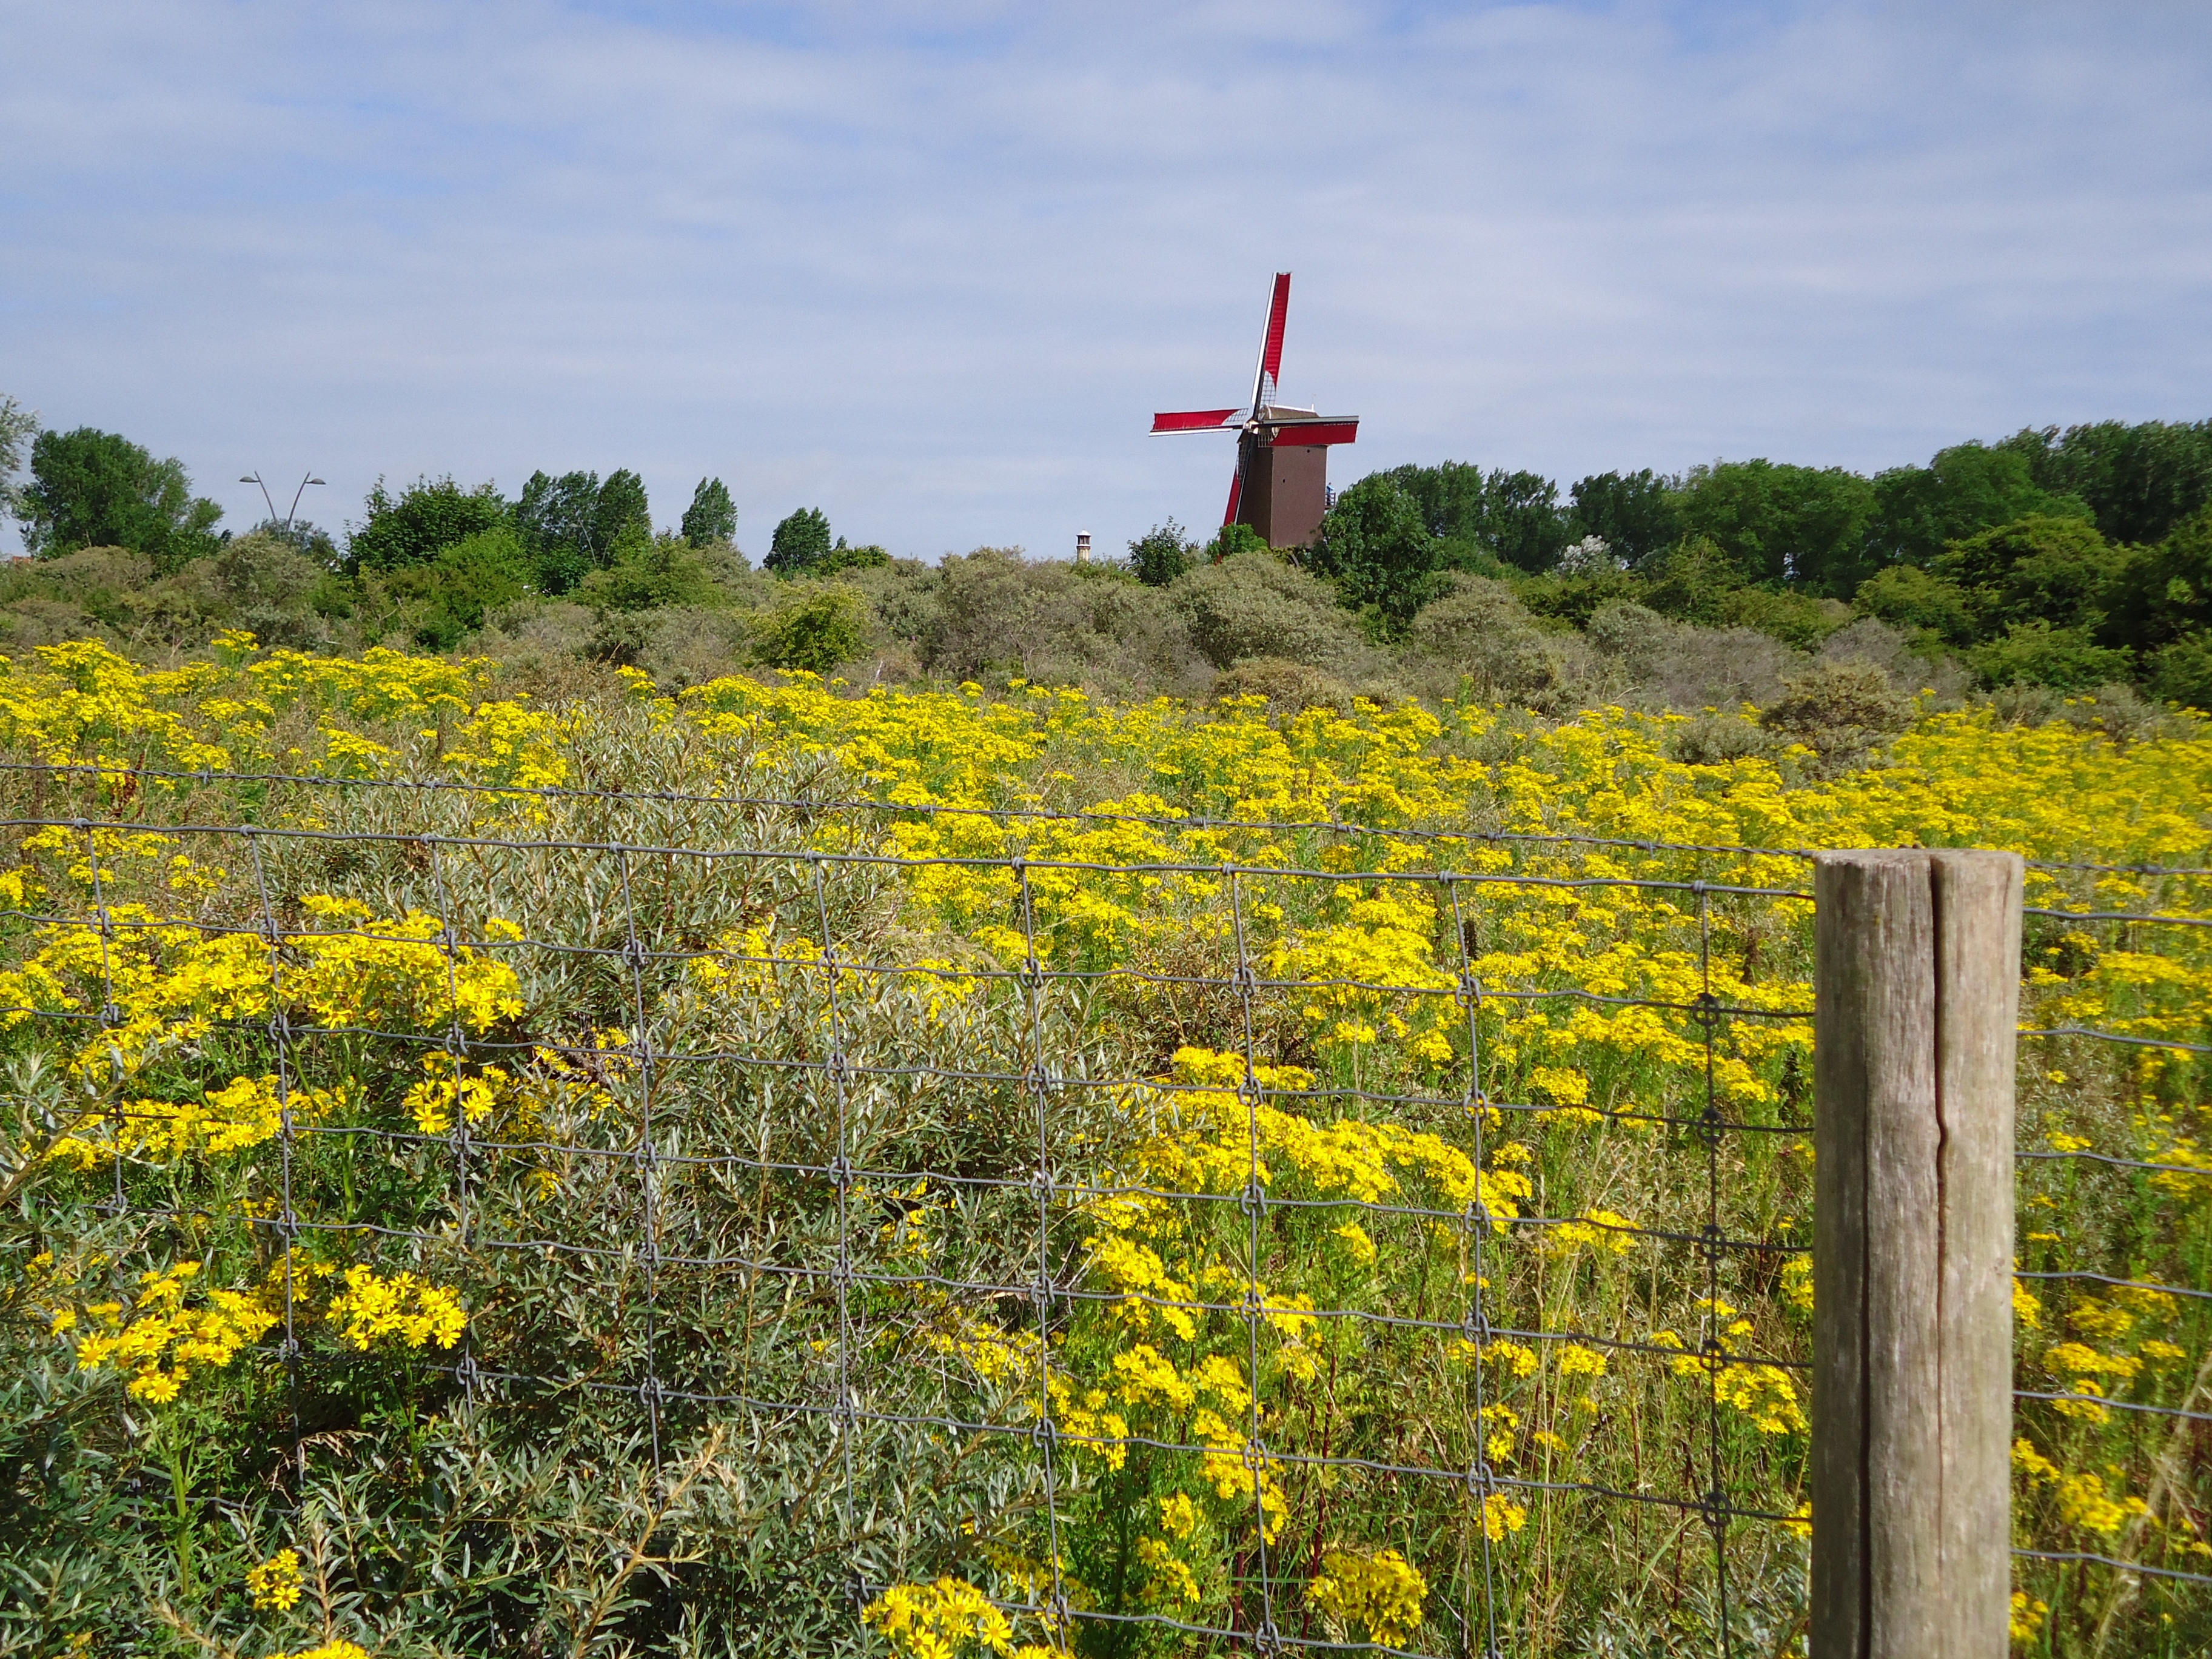
landscape, tree, nature, plant, field, meadow, prairie, hill, flower, autumn, flora, wildflower, mill, habitat, ecosystem, rural area, flowering plant, mill blades, koksijde, natural environment, land plant